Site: brandenburg
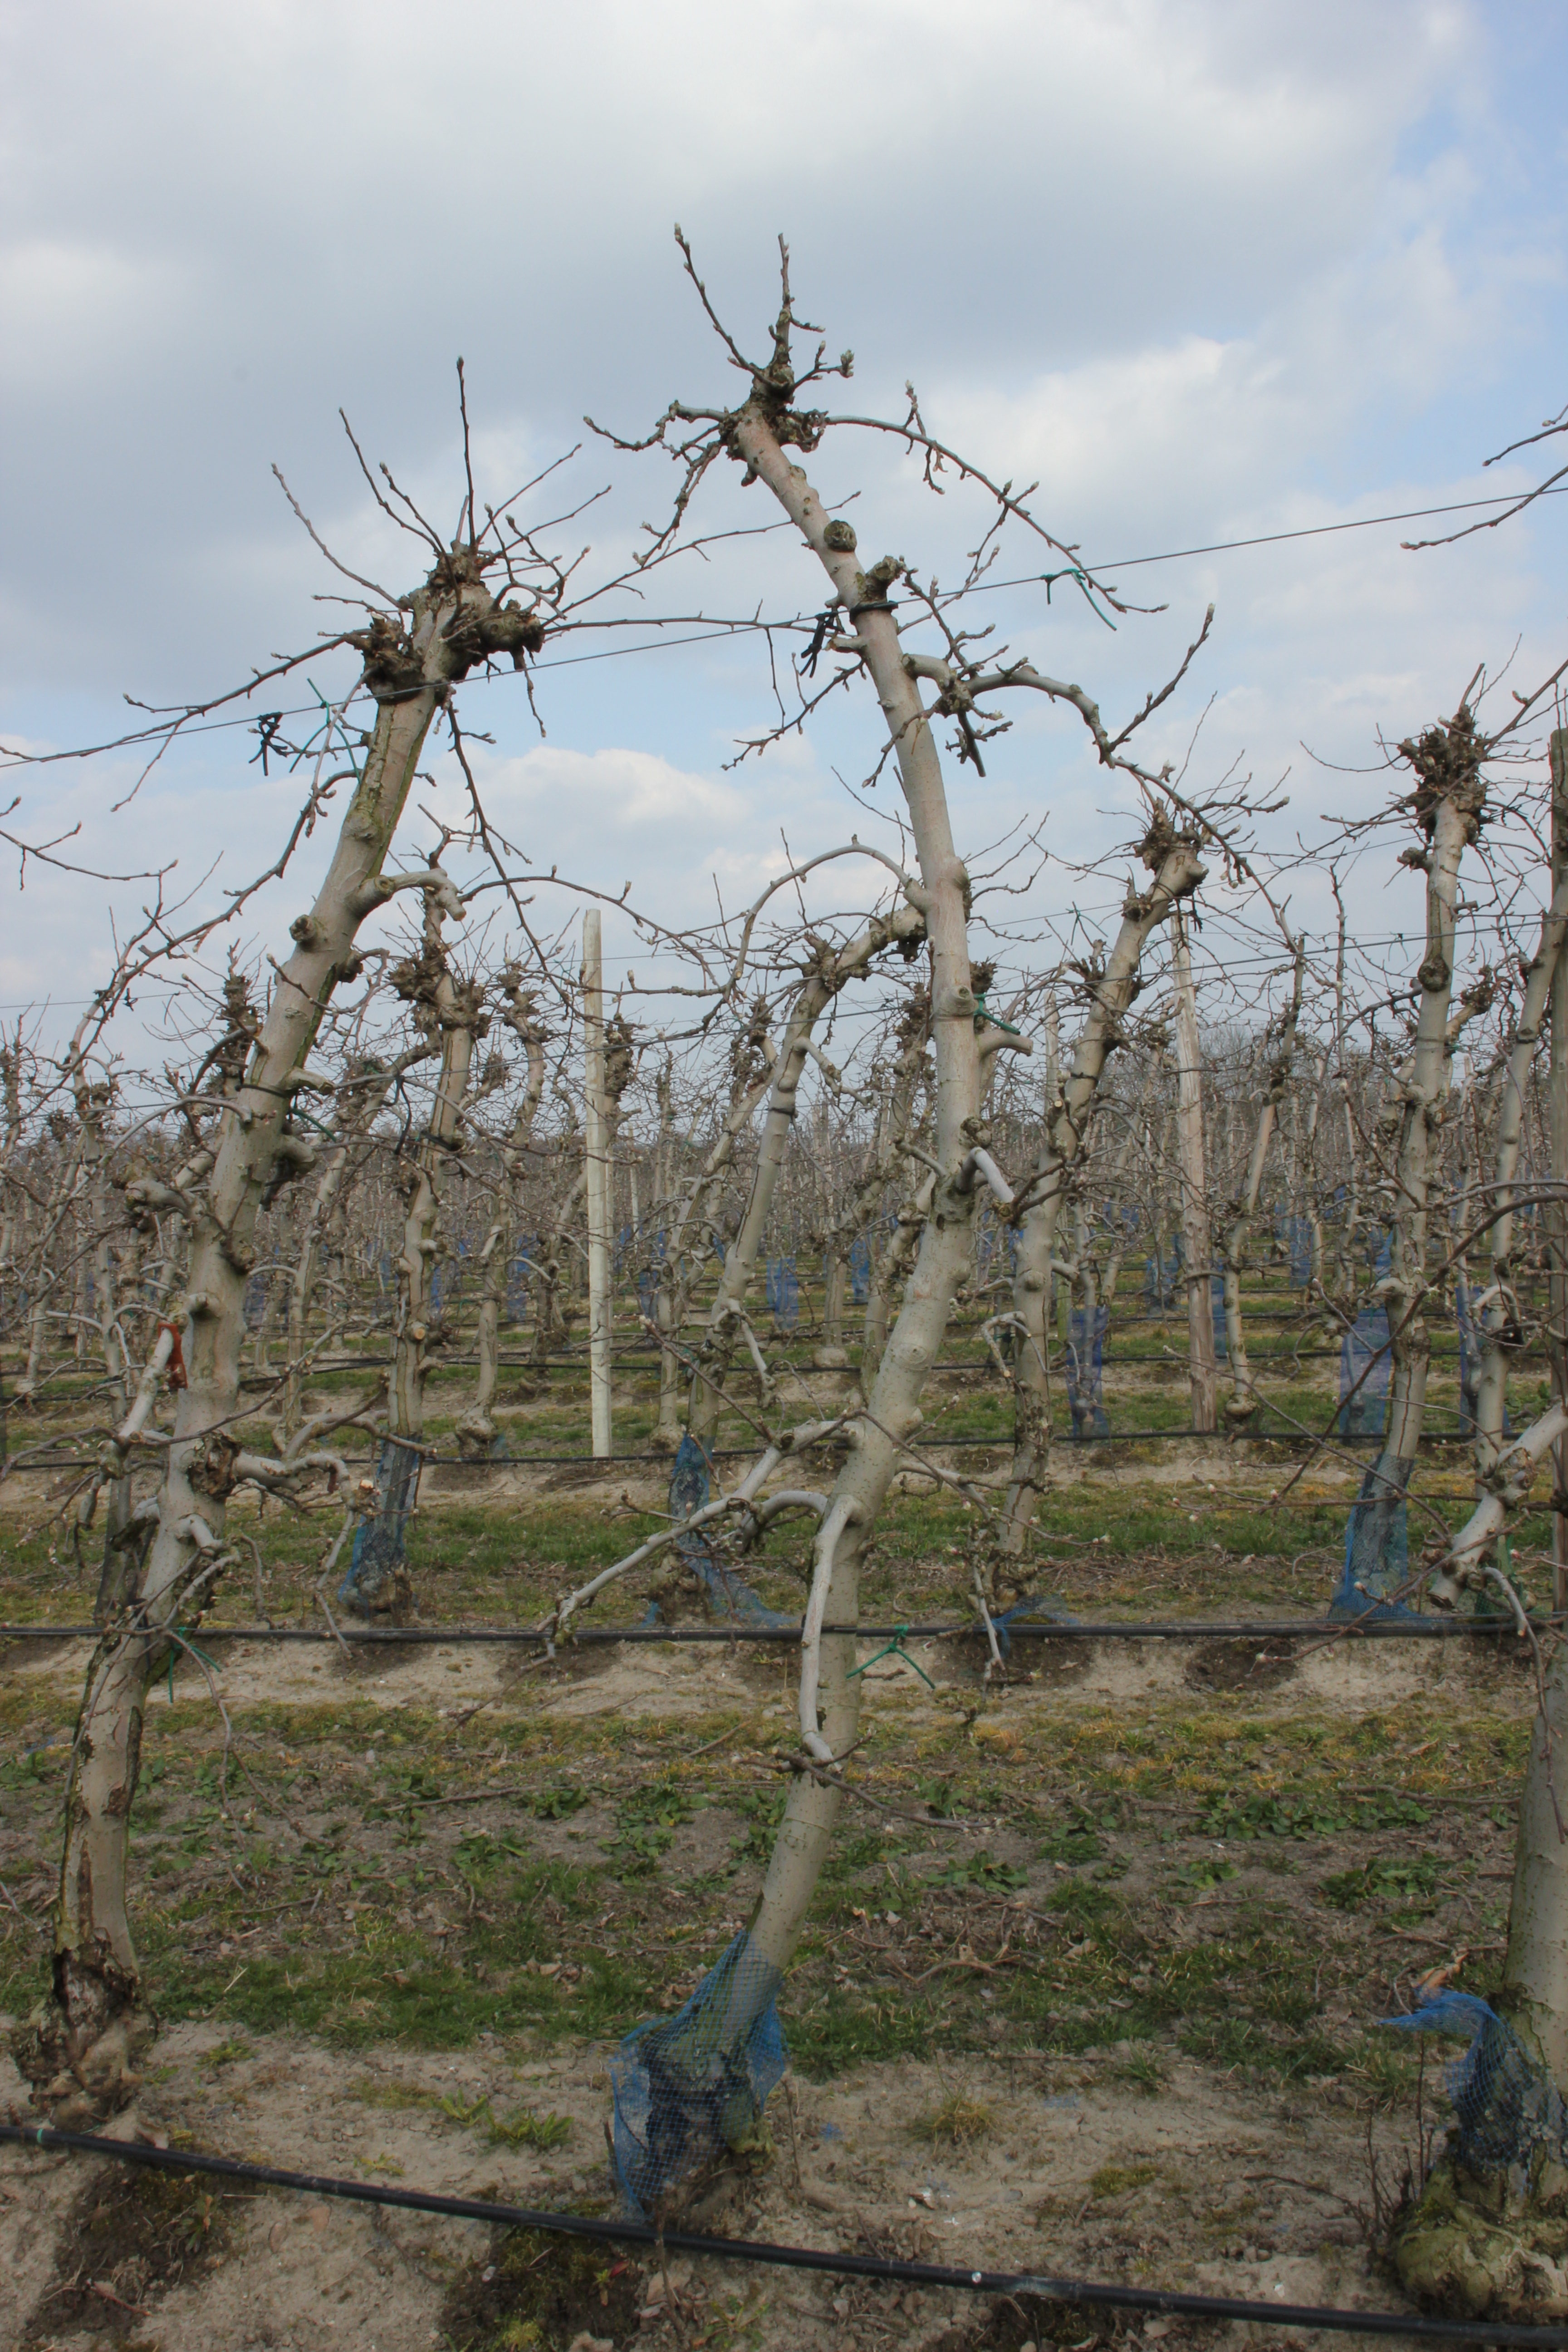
Growth stage (BBCH 03): Bud development